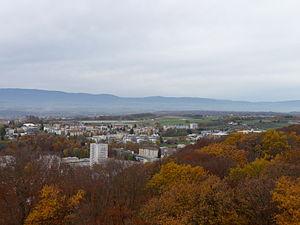
Le quartier de Bossons/Blécherette est un quartier de la ville de Lausanne. Il est situé au nord de la commune, sur le début du plateau du Gros-de-Vaud.
La ligne M3 du métro de Lausanne est une ligne du métro de Lausanne en projet. Le projet vise à créer une ligne reliant la gare CFF et la gare de Lausanne-Flon au quartier Bossons/Blécherette à l'horizon 2030, avec un premier tronçon prévu pour 2027.